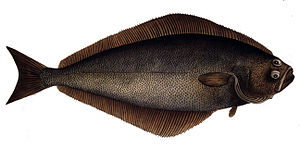
Helleflynder
Helleflynderen er den ubestridt største af alle fladfisk. Fisken lever i Nordatlanten fra Newfoundland over Grønland, de nordatlantiske øer, nordlige Skandinavien, og til Biscayen. Fisken er højrevendt og kan bliver over 2 meter lang og veje op mod 300 kilo. Helleflynderen lever af krabber og fisk, og æder stort set alt den kan fange. Dette inkluderer også fugle som lunder og forskellige måger. Da den foretrækker meget koldt vand findes den oftest på store dybder i Danmark, f.eks. Norskerenden i Skagerrak, men den kendes også fra Nordsøen og Kattegat. Rekorden i Danmark for en helleflynder er på 115 kg og fra 1999. Meget store individer er sjældne i Danmark, men en 90 kg helleflynder blev fanget i 2011 i Skagerrak, og et 102 kg eksemplar blev fanget i 2016 ved Thyborøn.